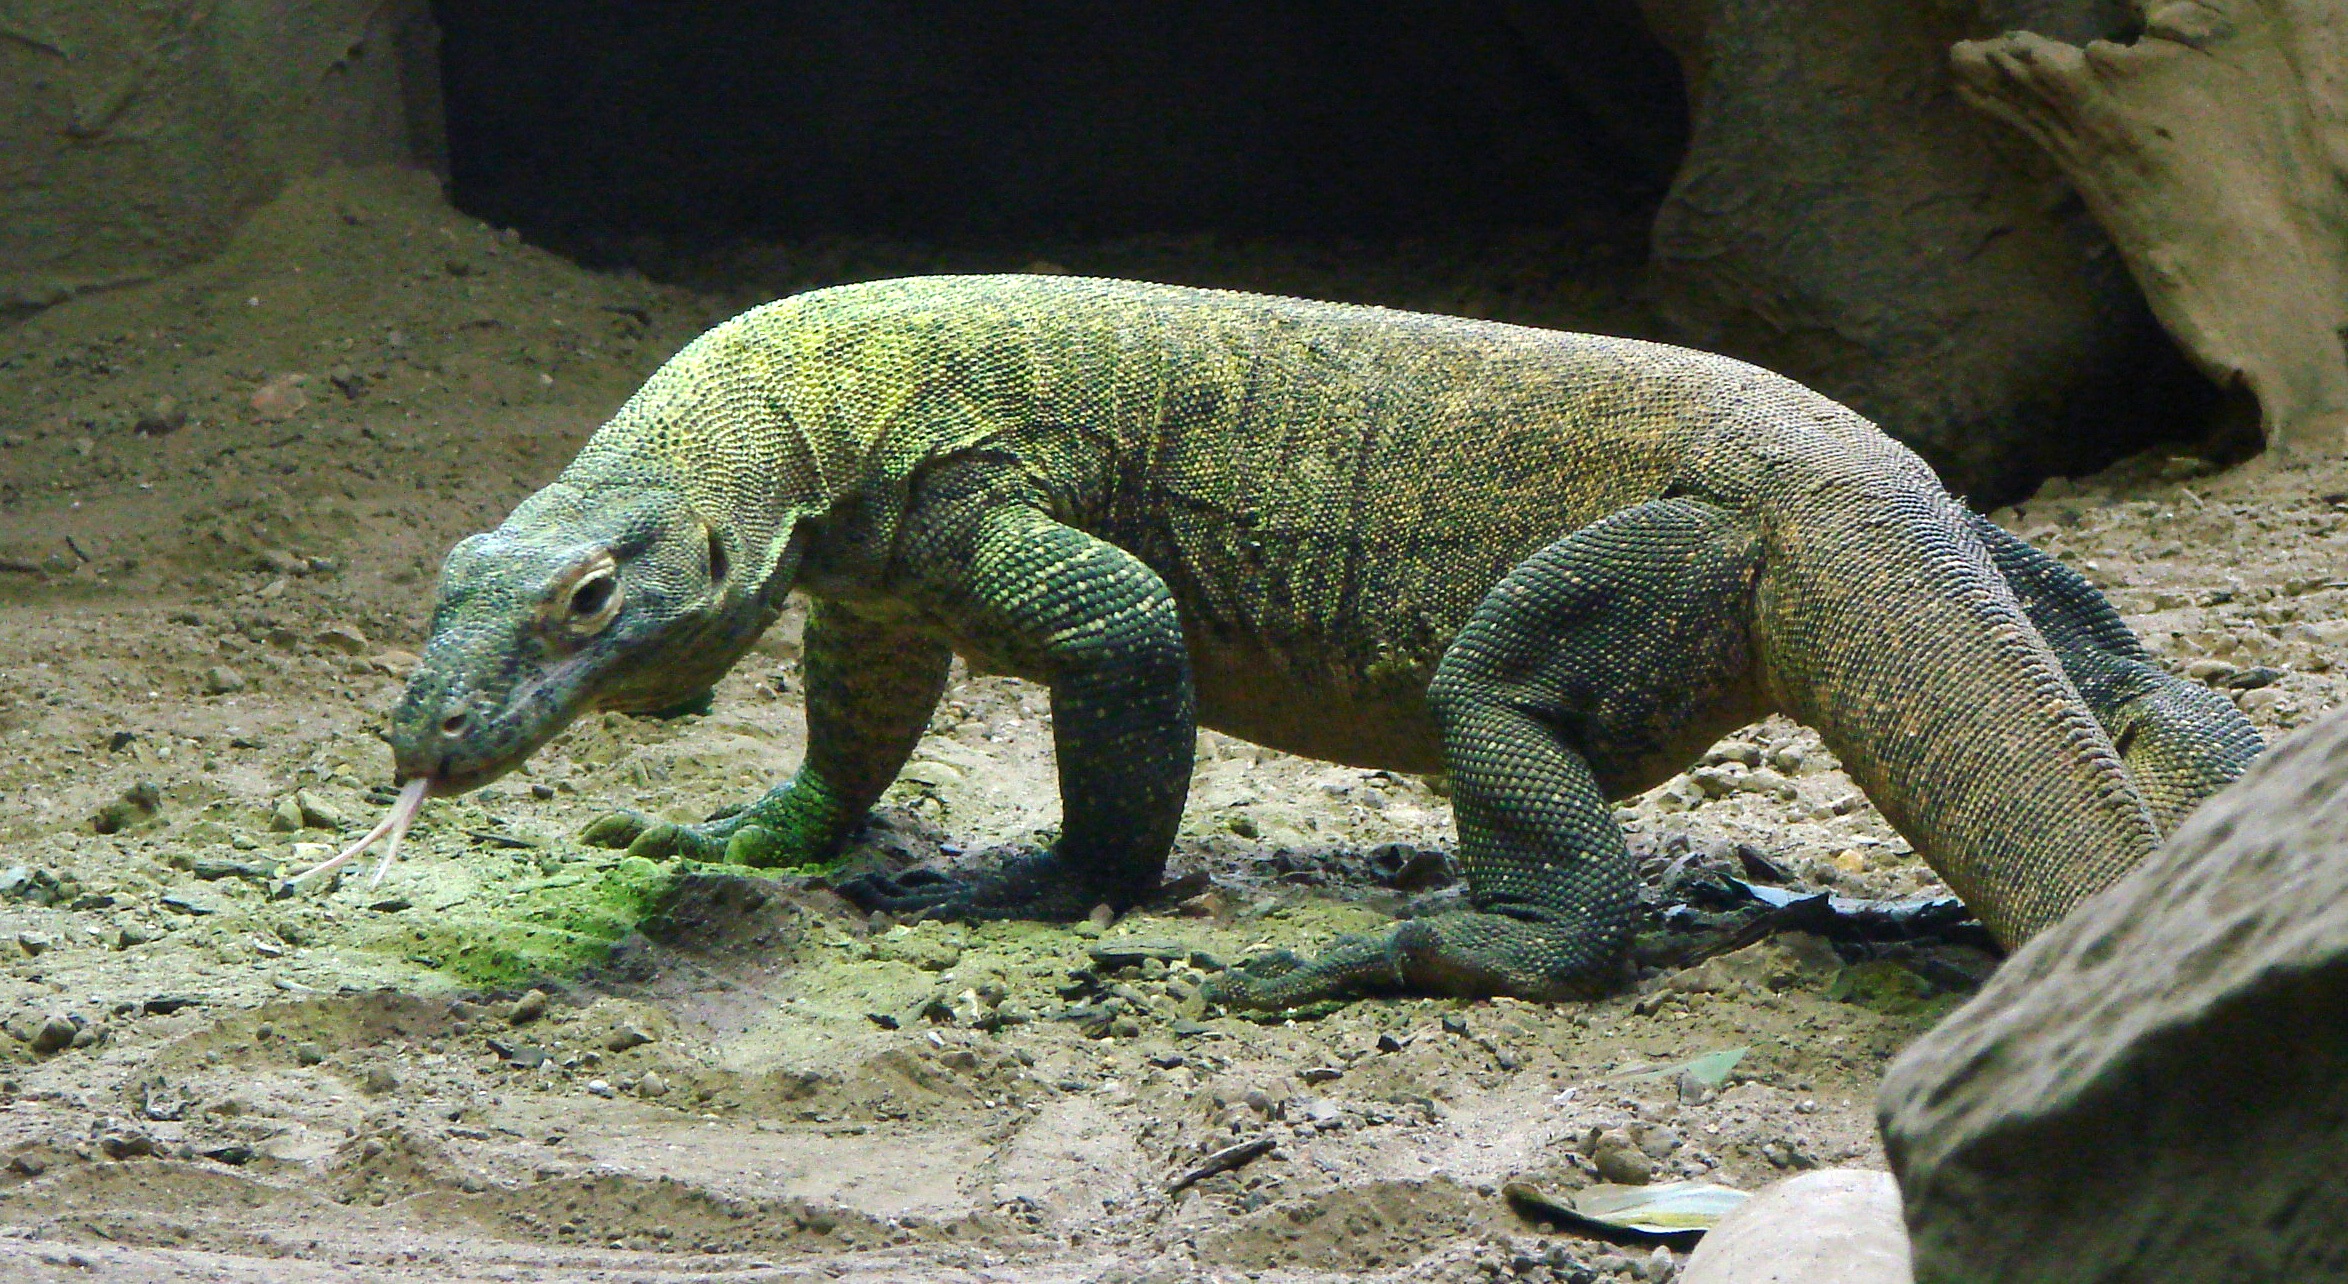
walking, wildlife, zoo, island, predator, reptile, iguana, fauna, lizard, big, large, dangerous, komodo dragon, komodo, scaled reptile, lacertidae, nile crocodile